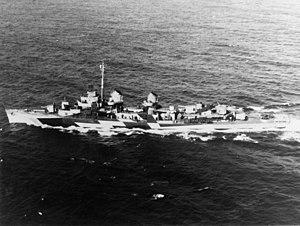
Cette liste dresse les plus grandes catastrophes maritimes pendant la Seconde Guerre mondiale au regard du nombre de victimes. Du fait de son contexte, une Seconde Guerre mondiale sanguinaire entachée de nombreux drames, ces catastrophes resteront longtemps quasi ignorées.